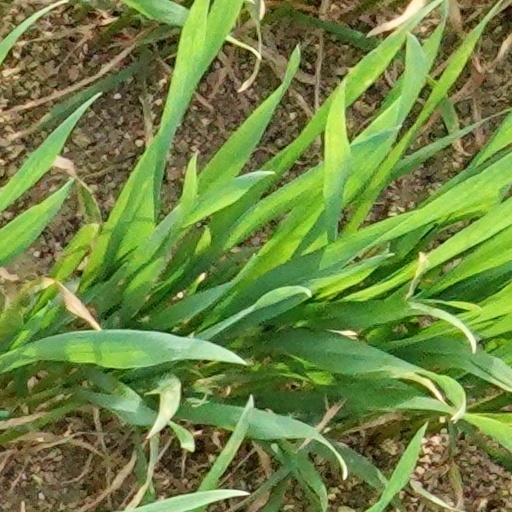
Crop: wheat